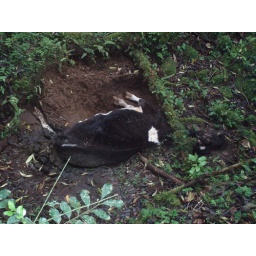
Some cow pinned down by a tree